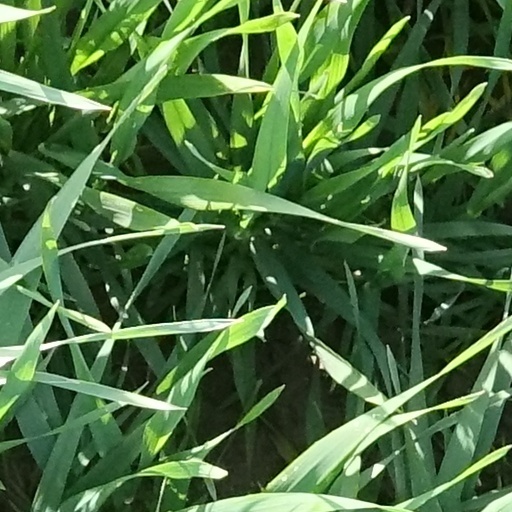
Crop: wheat